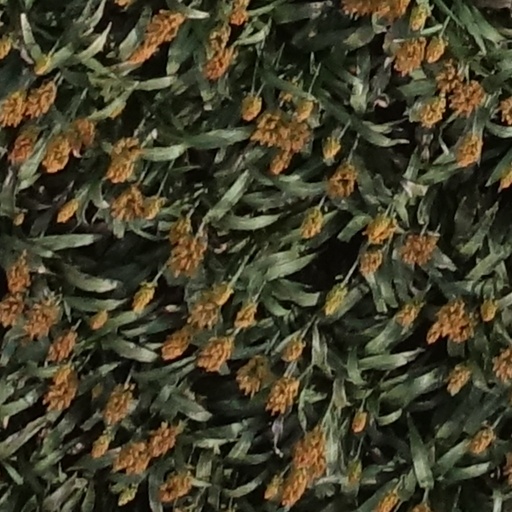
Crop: sorghum